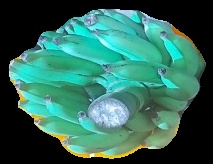
Variety: elakki-bale
Grade: grade2